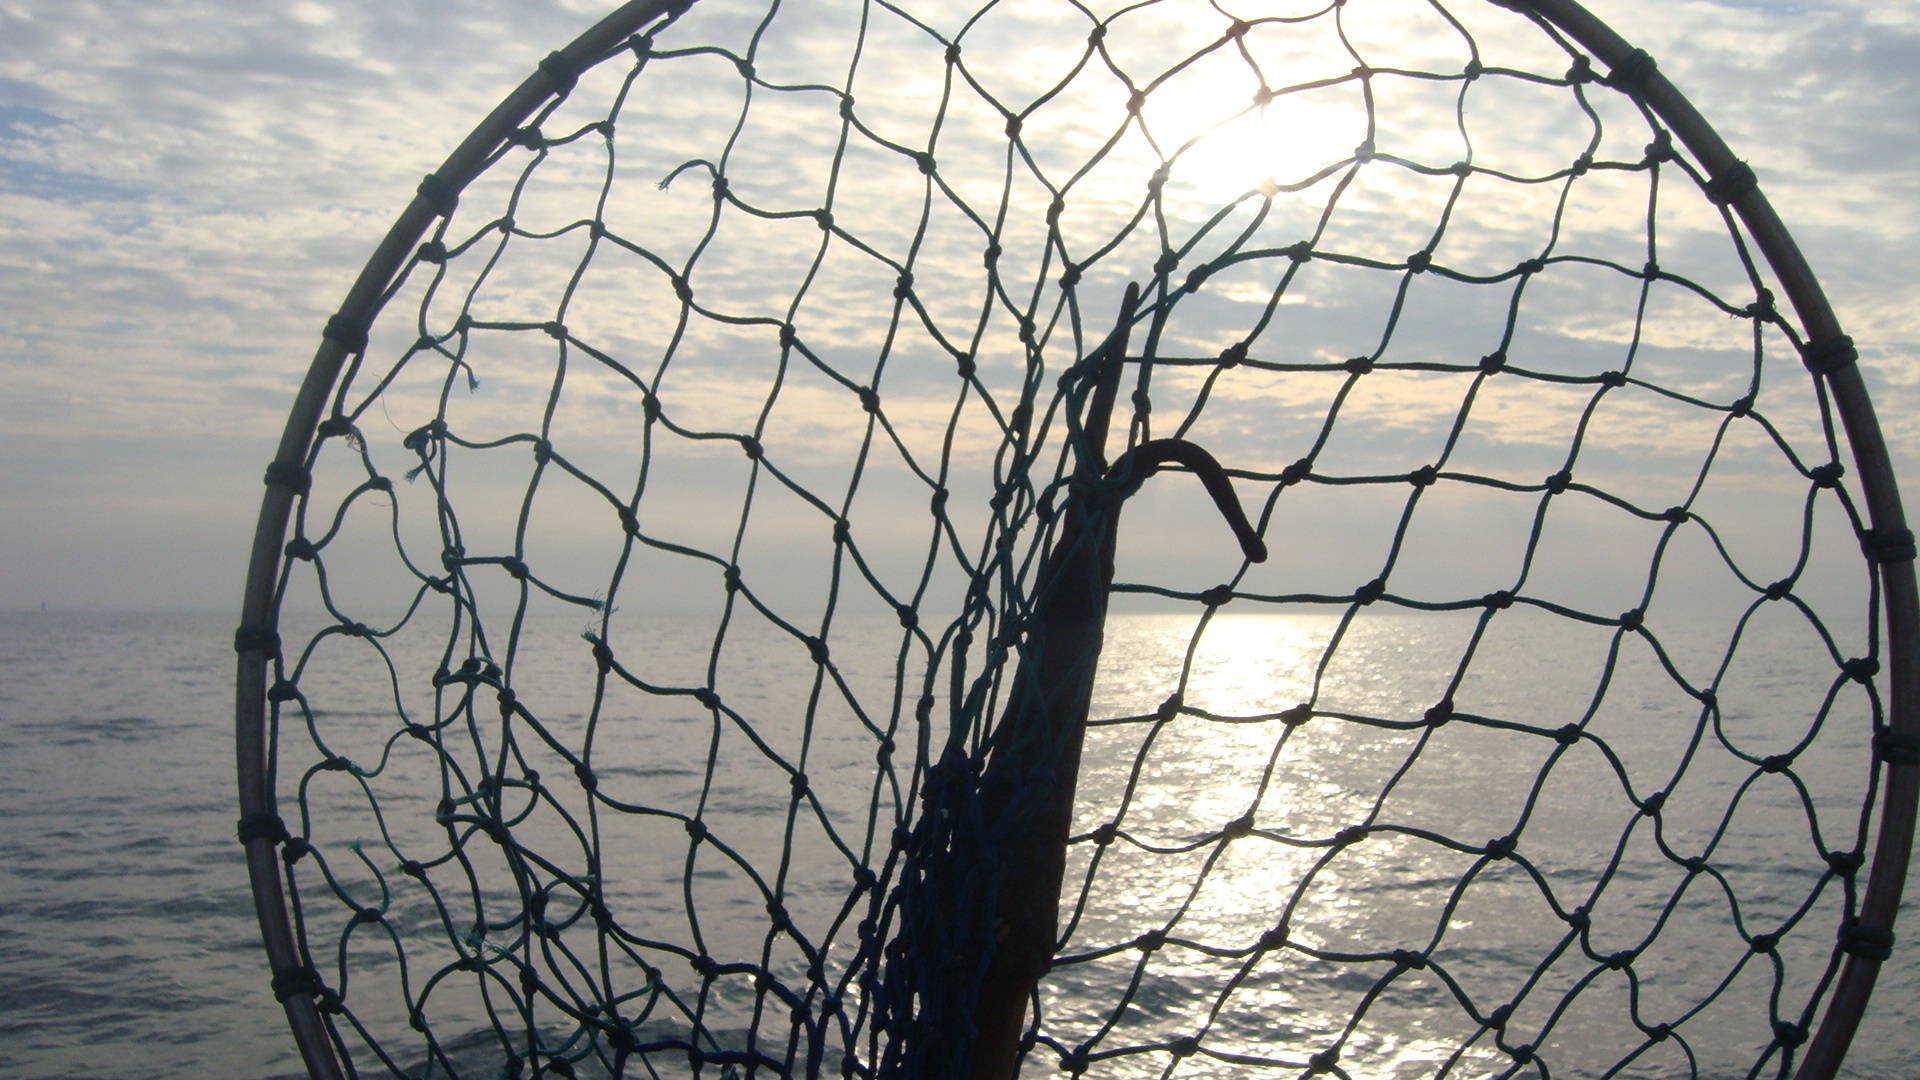
sea, water, fence, reflection, net, dome, landing net, to go fishing, outdoor structure, chain link fencing